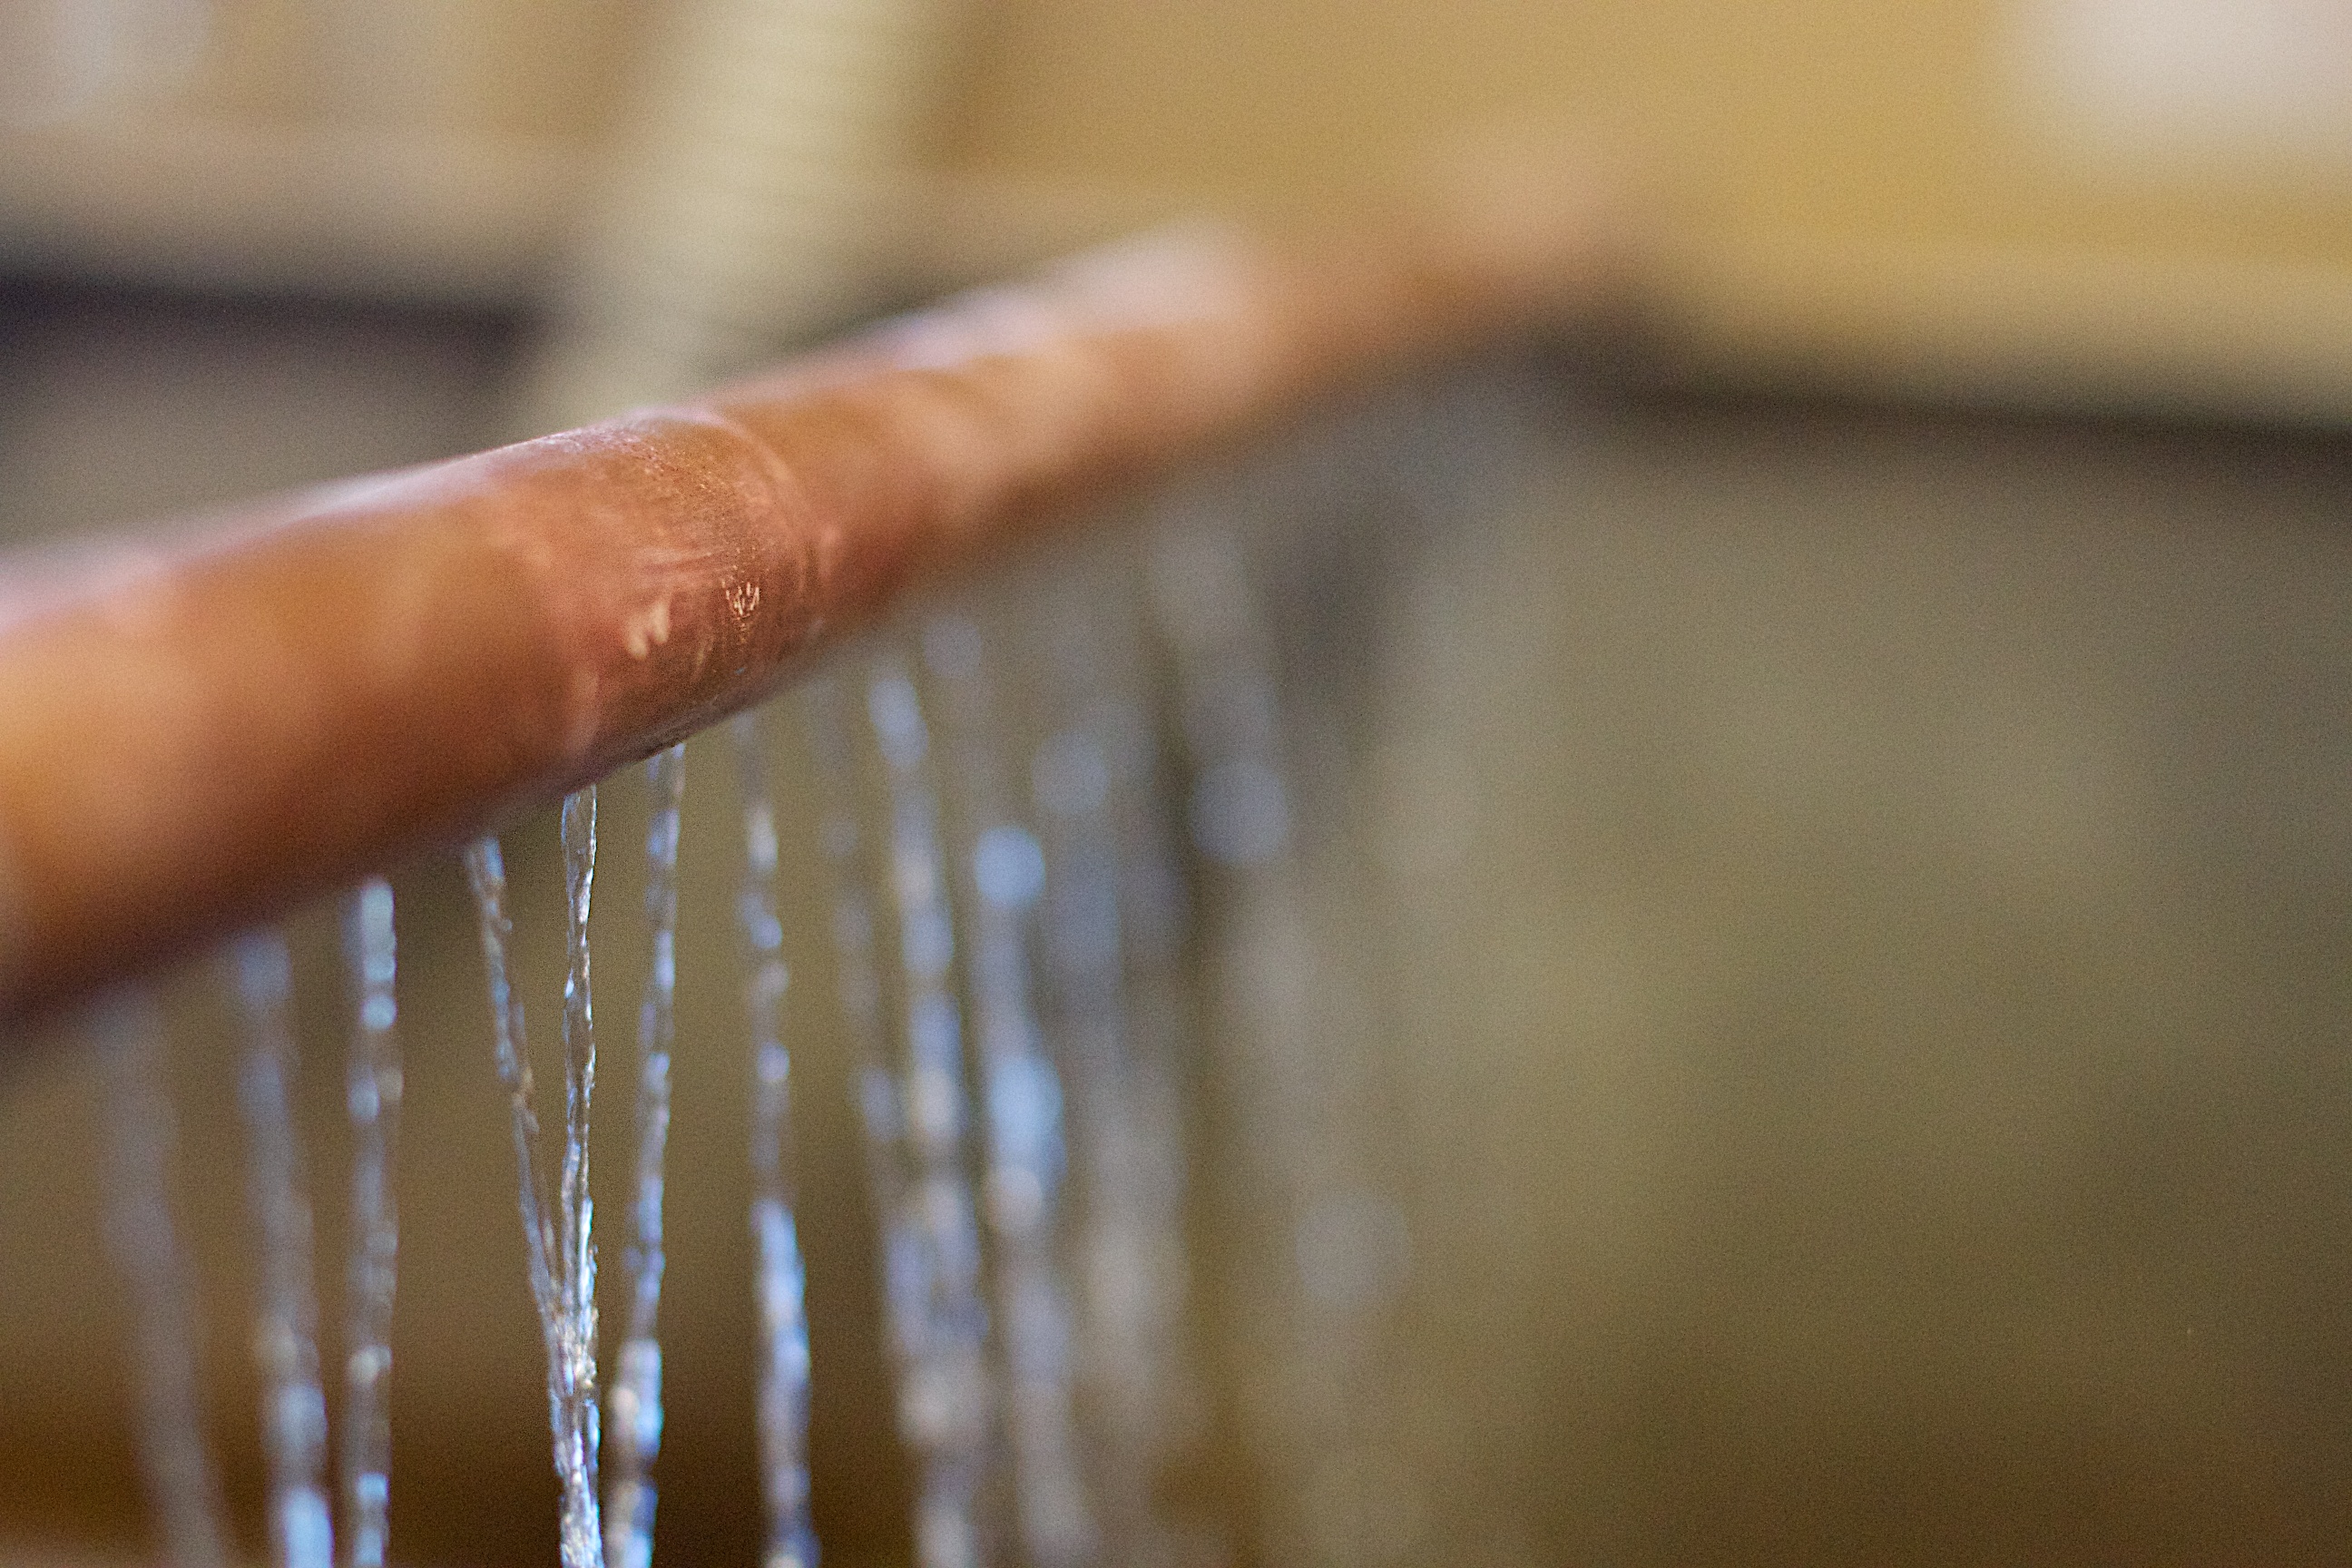
hand, water, wood, sunlight, morning, floor, glass, color, material, beer, close up, skin, thatbrewery, beardbrew, macro photography, grass family